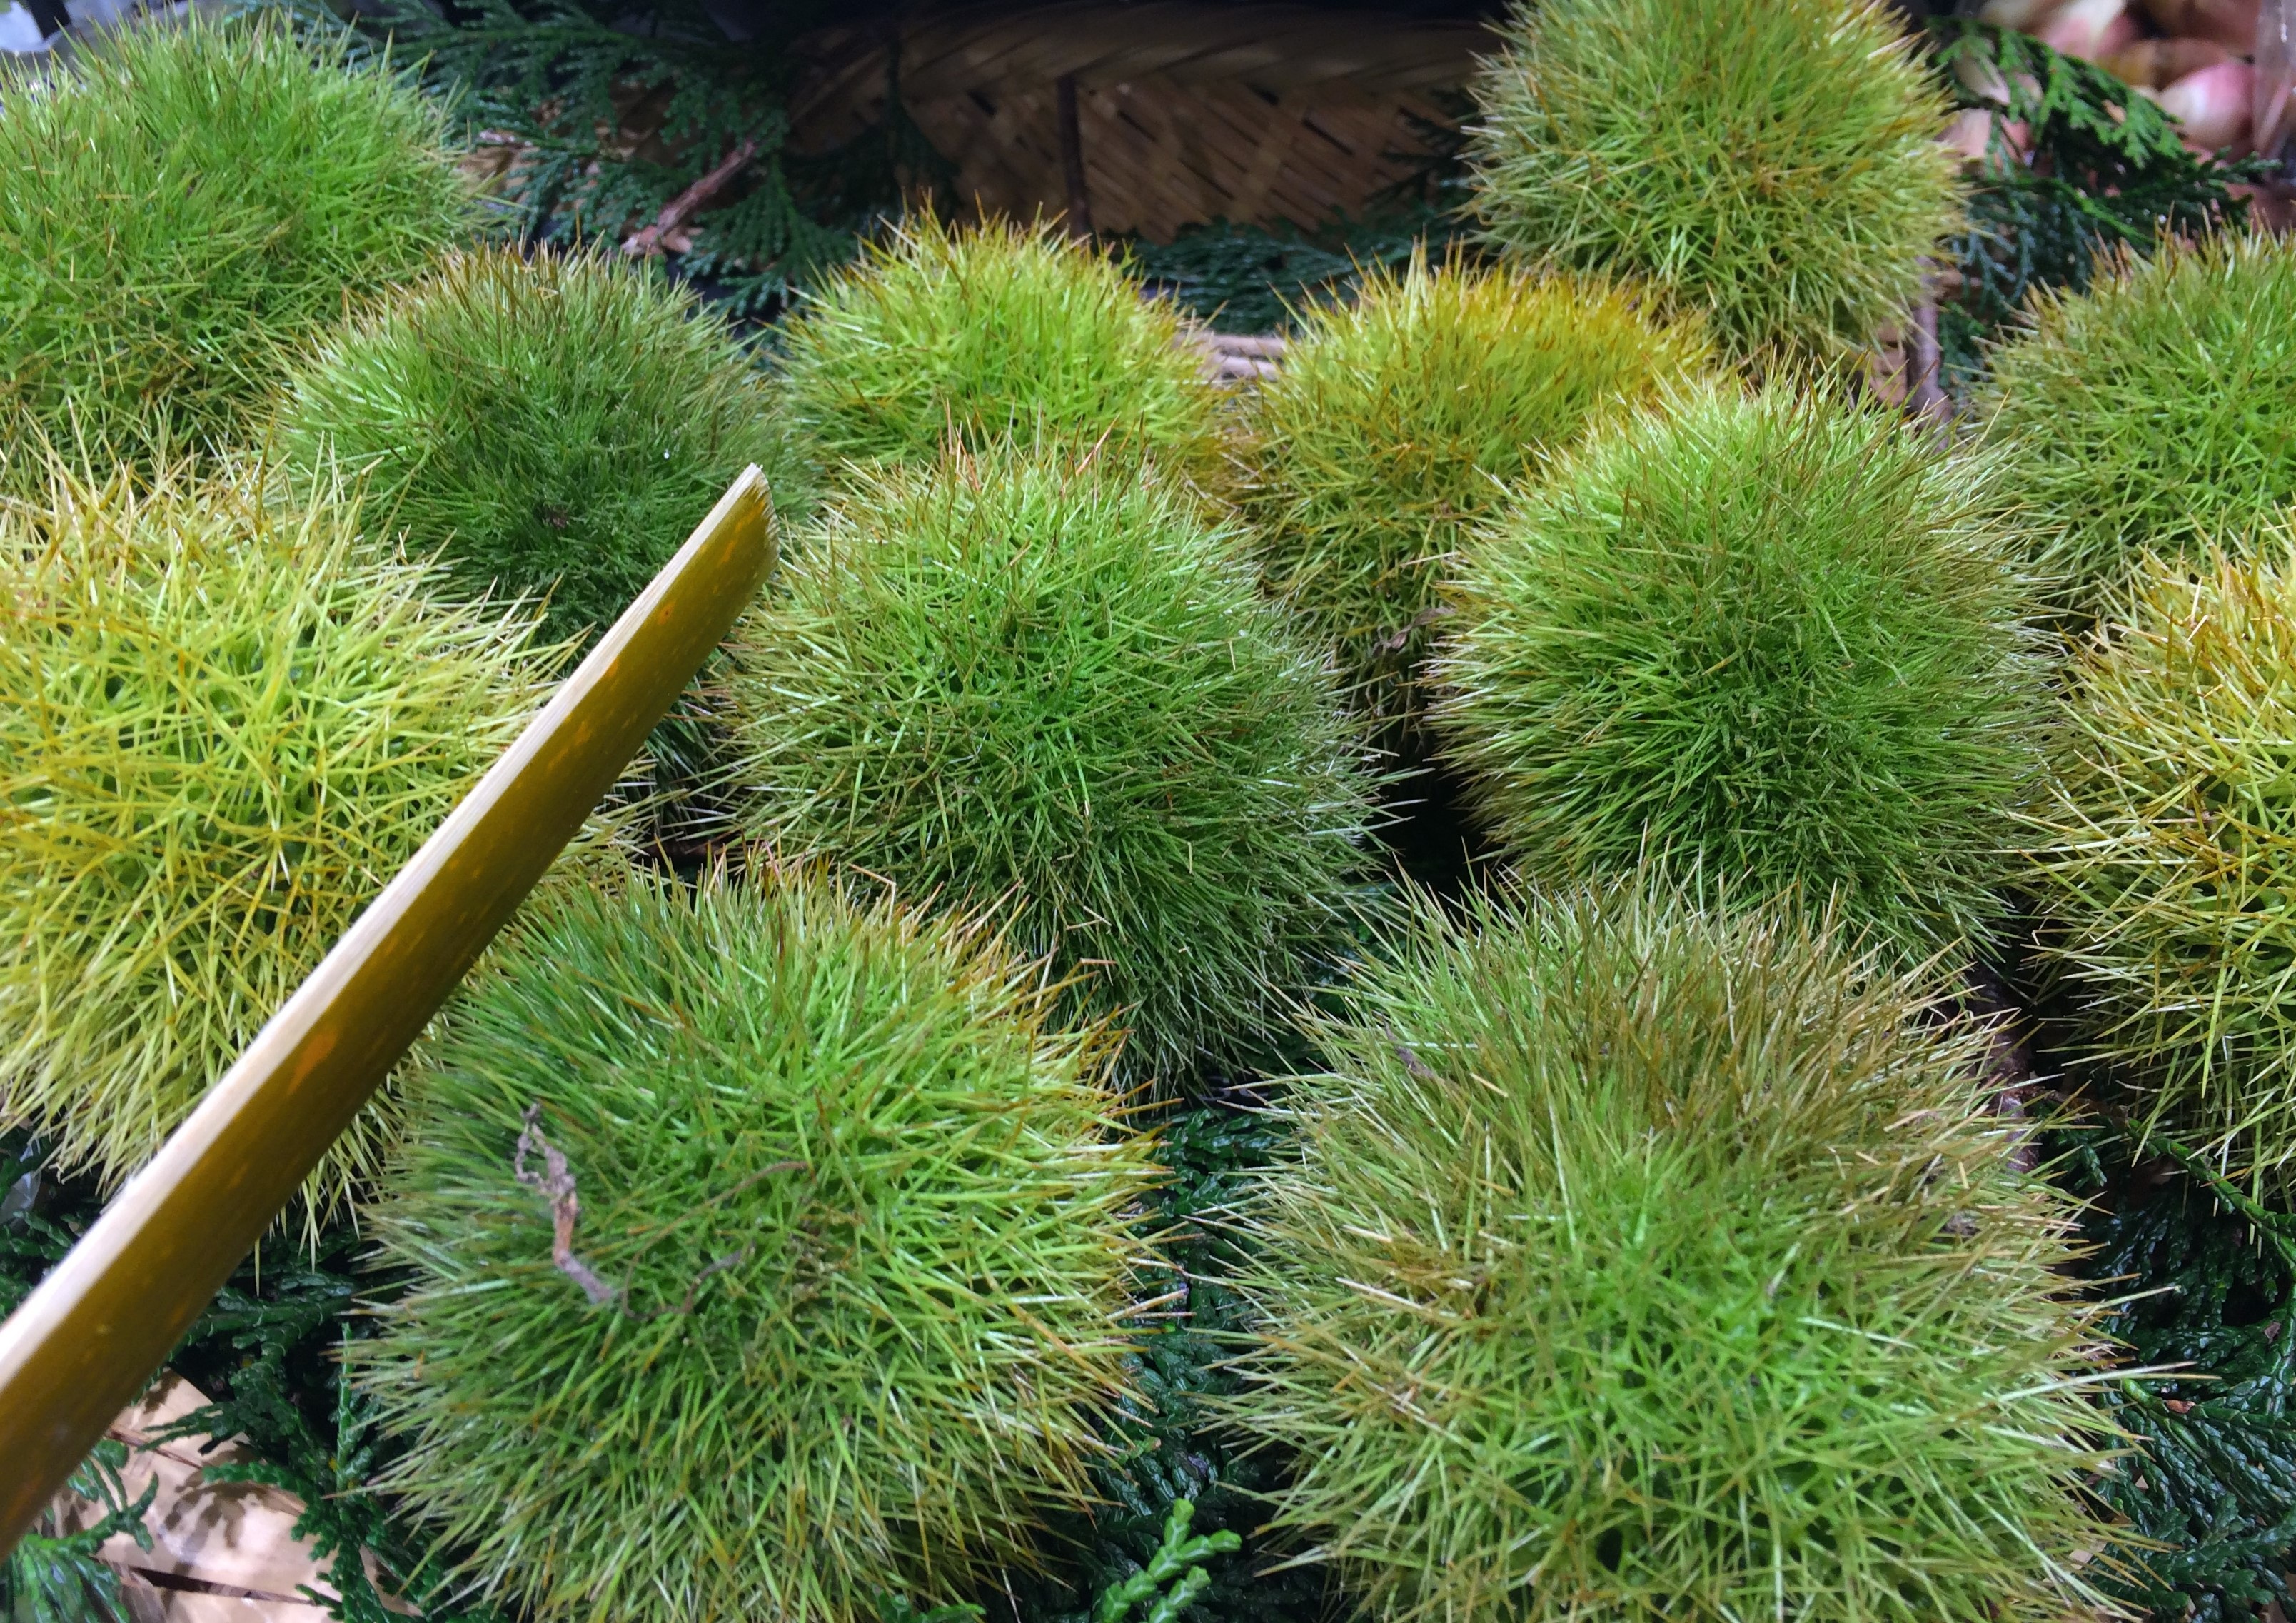
tree, grass, plant, lawn, flower, food, green, herb, fresh, botany, garden, japan, spruce, vegetables, shrub, department, chestnut, yokosuka, kanagawa japan, department store, flowering plant, saikaya, autumn of taste, bamboo shears, grass family, woody plant, land plant